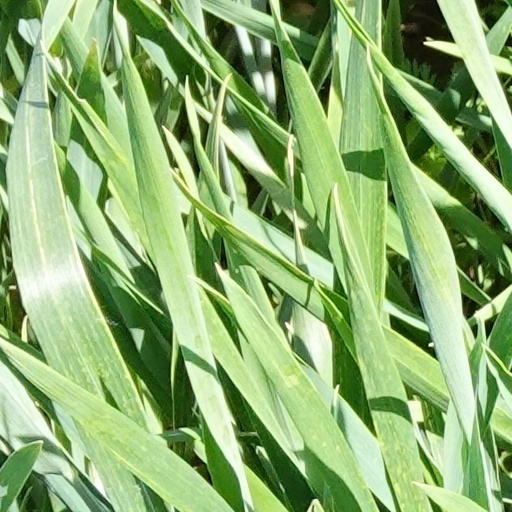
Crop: wheat